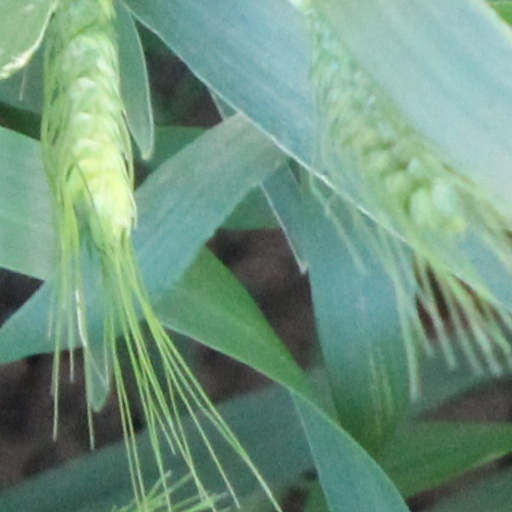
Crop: wheat